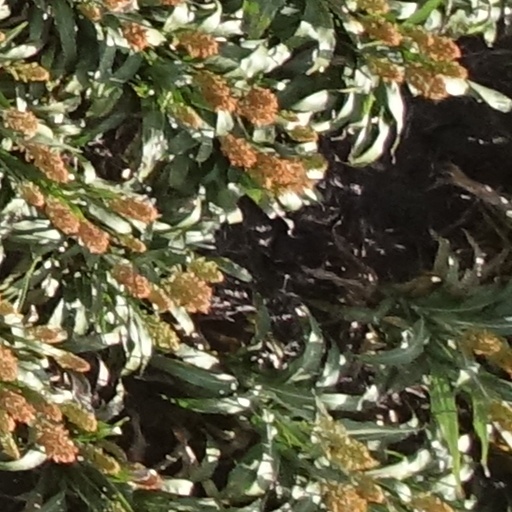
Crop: sorghum